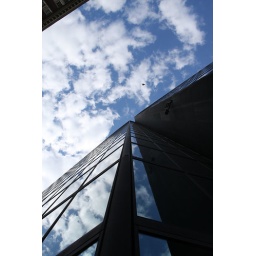
The bird was building a nest in the cracks between window panes.